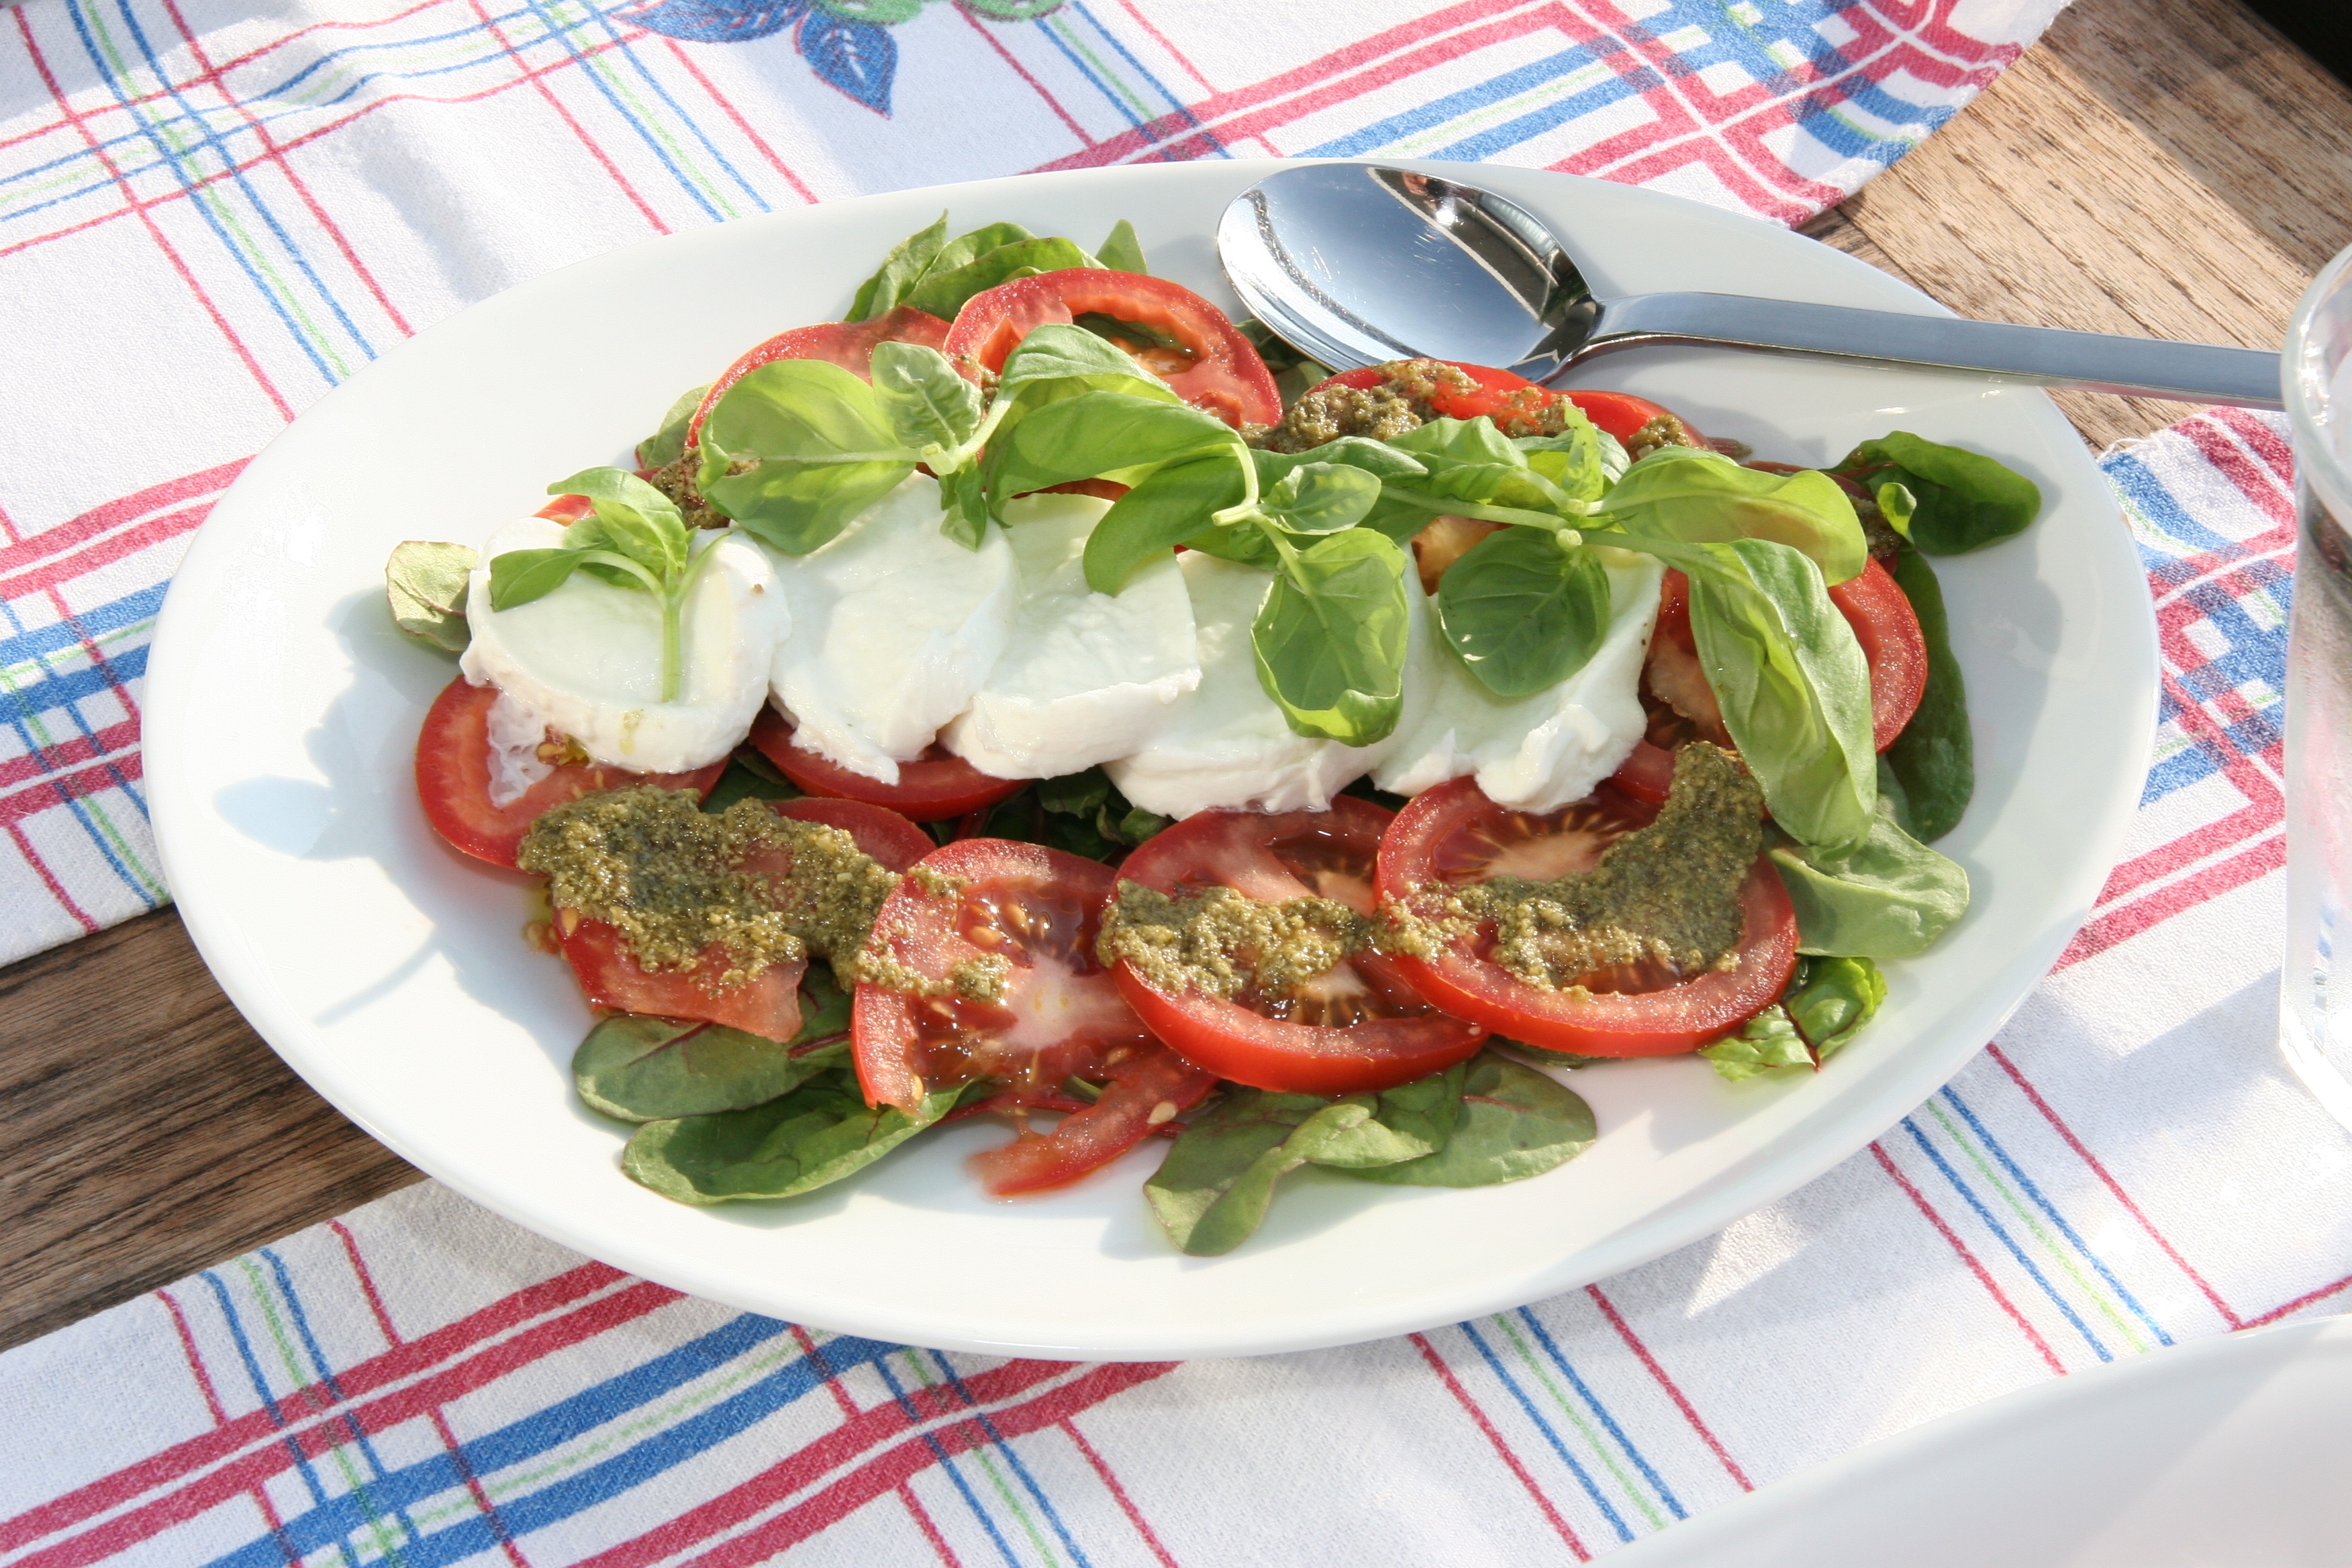
plant, fruit, dish, meal, food, salad, produce, vegetable, breakfast, cuisine, basil, pesto, tomato, dining, refreshments, mozzarella, flowering plant, bruschetta, tomato salad, land plant